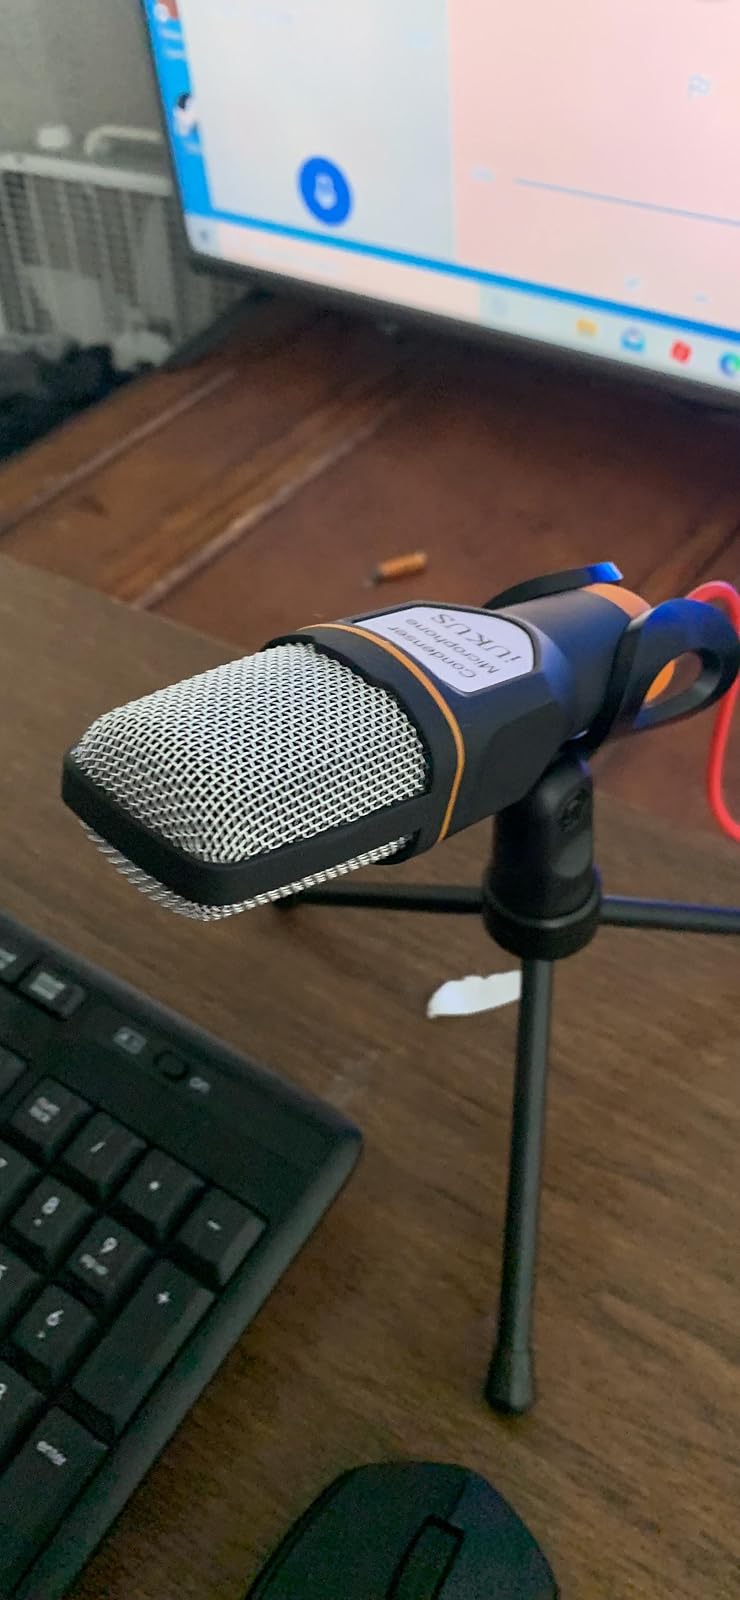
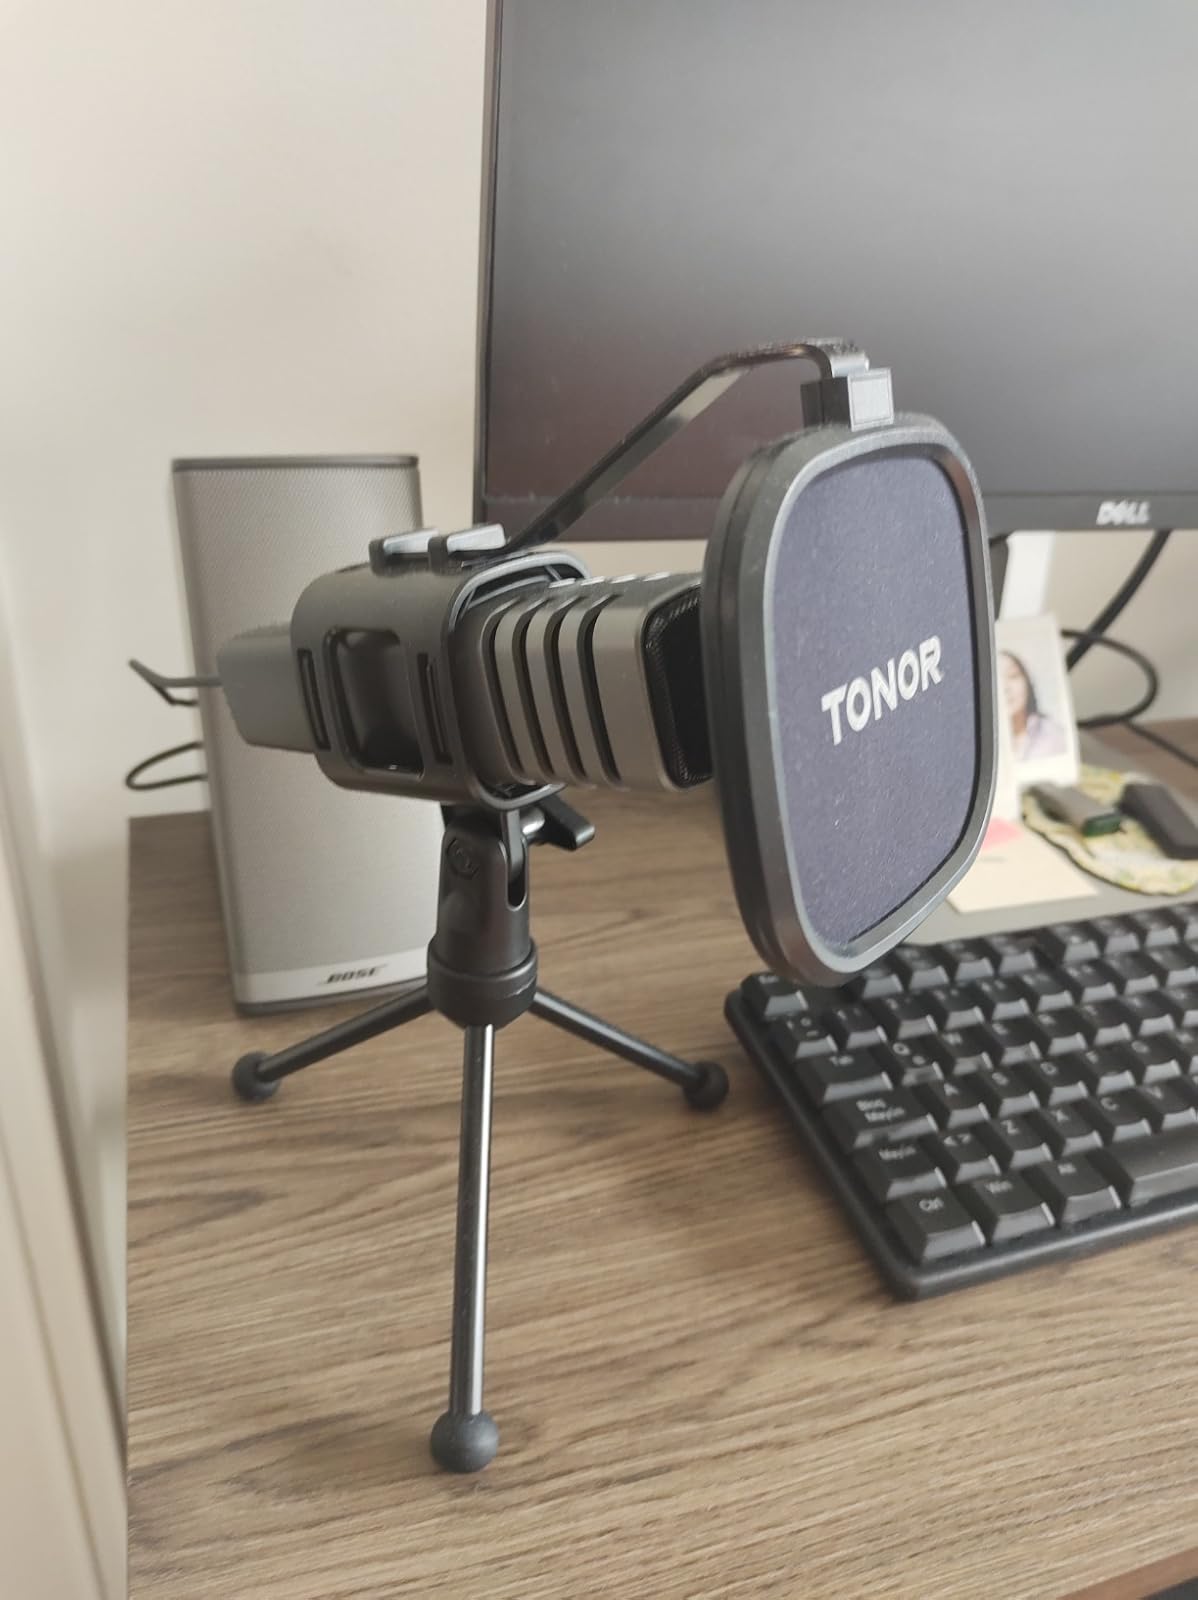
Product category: microphone
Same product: no